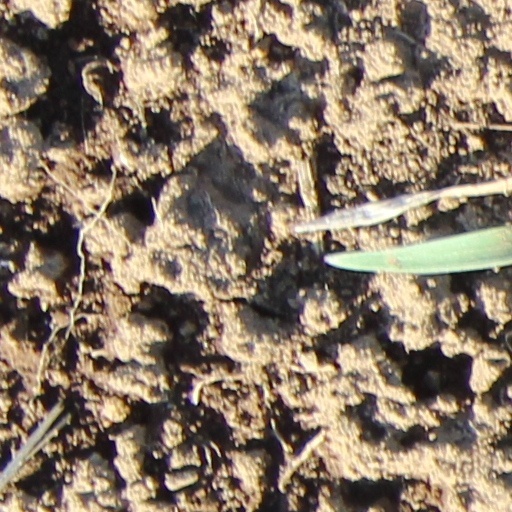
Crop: wheat